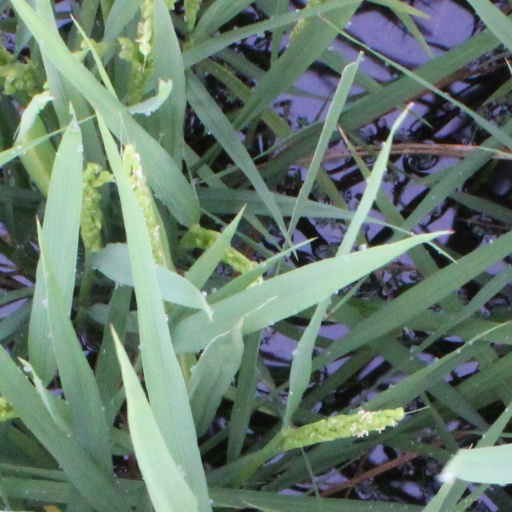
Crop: rice